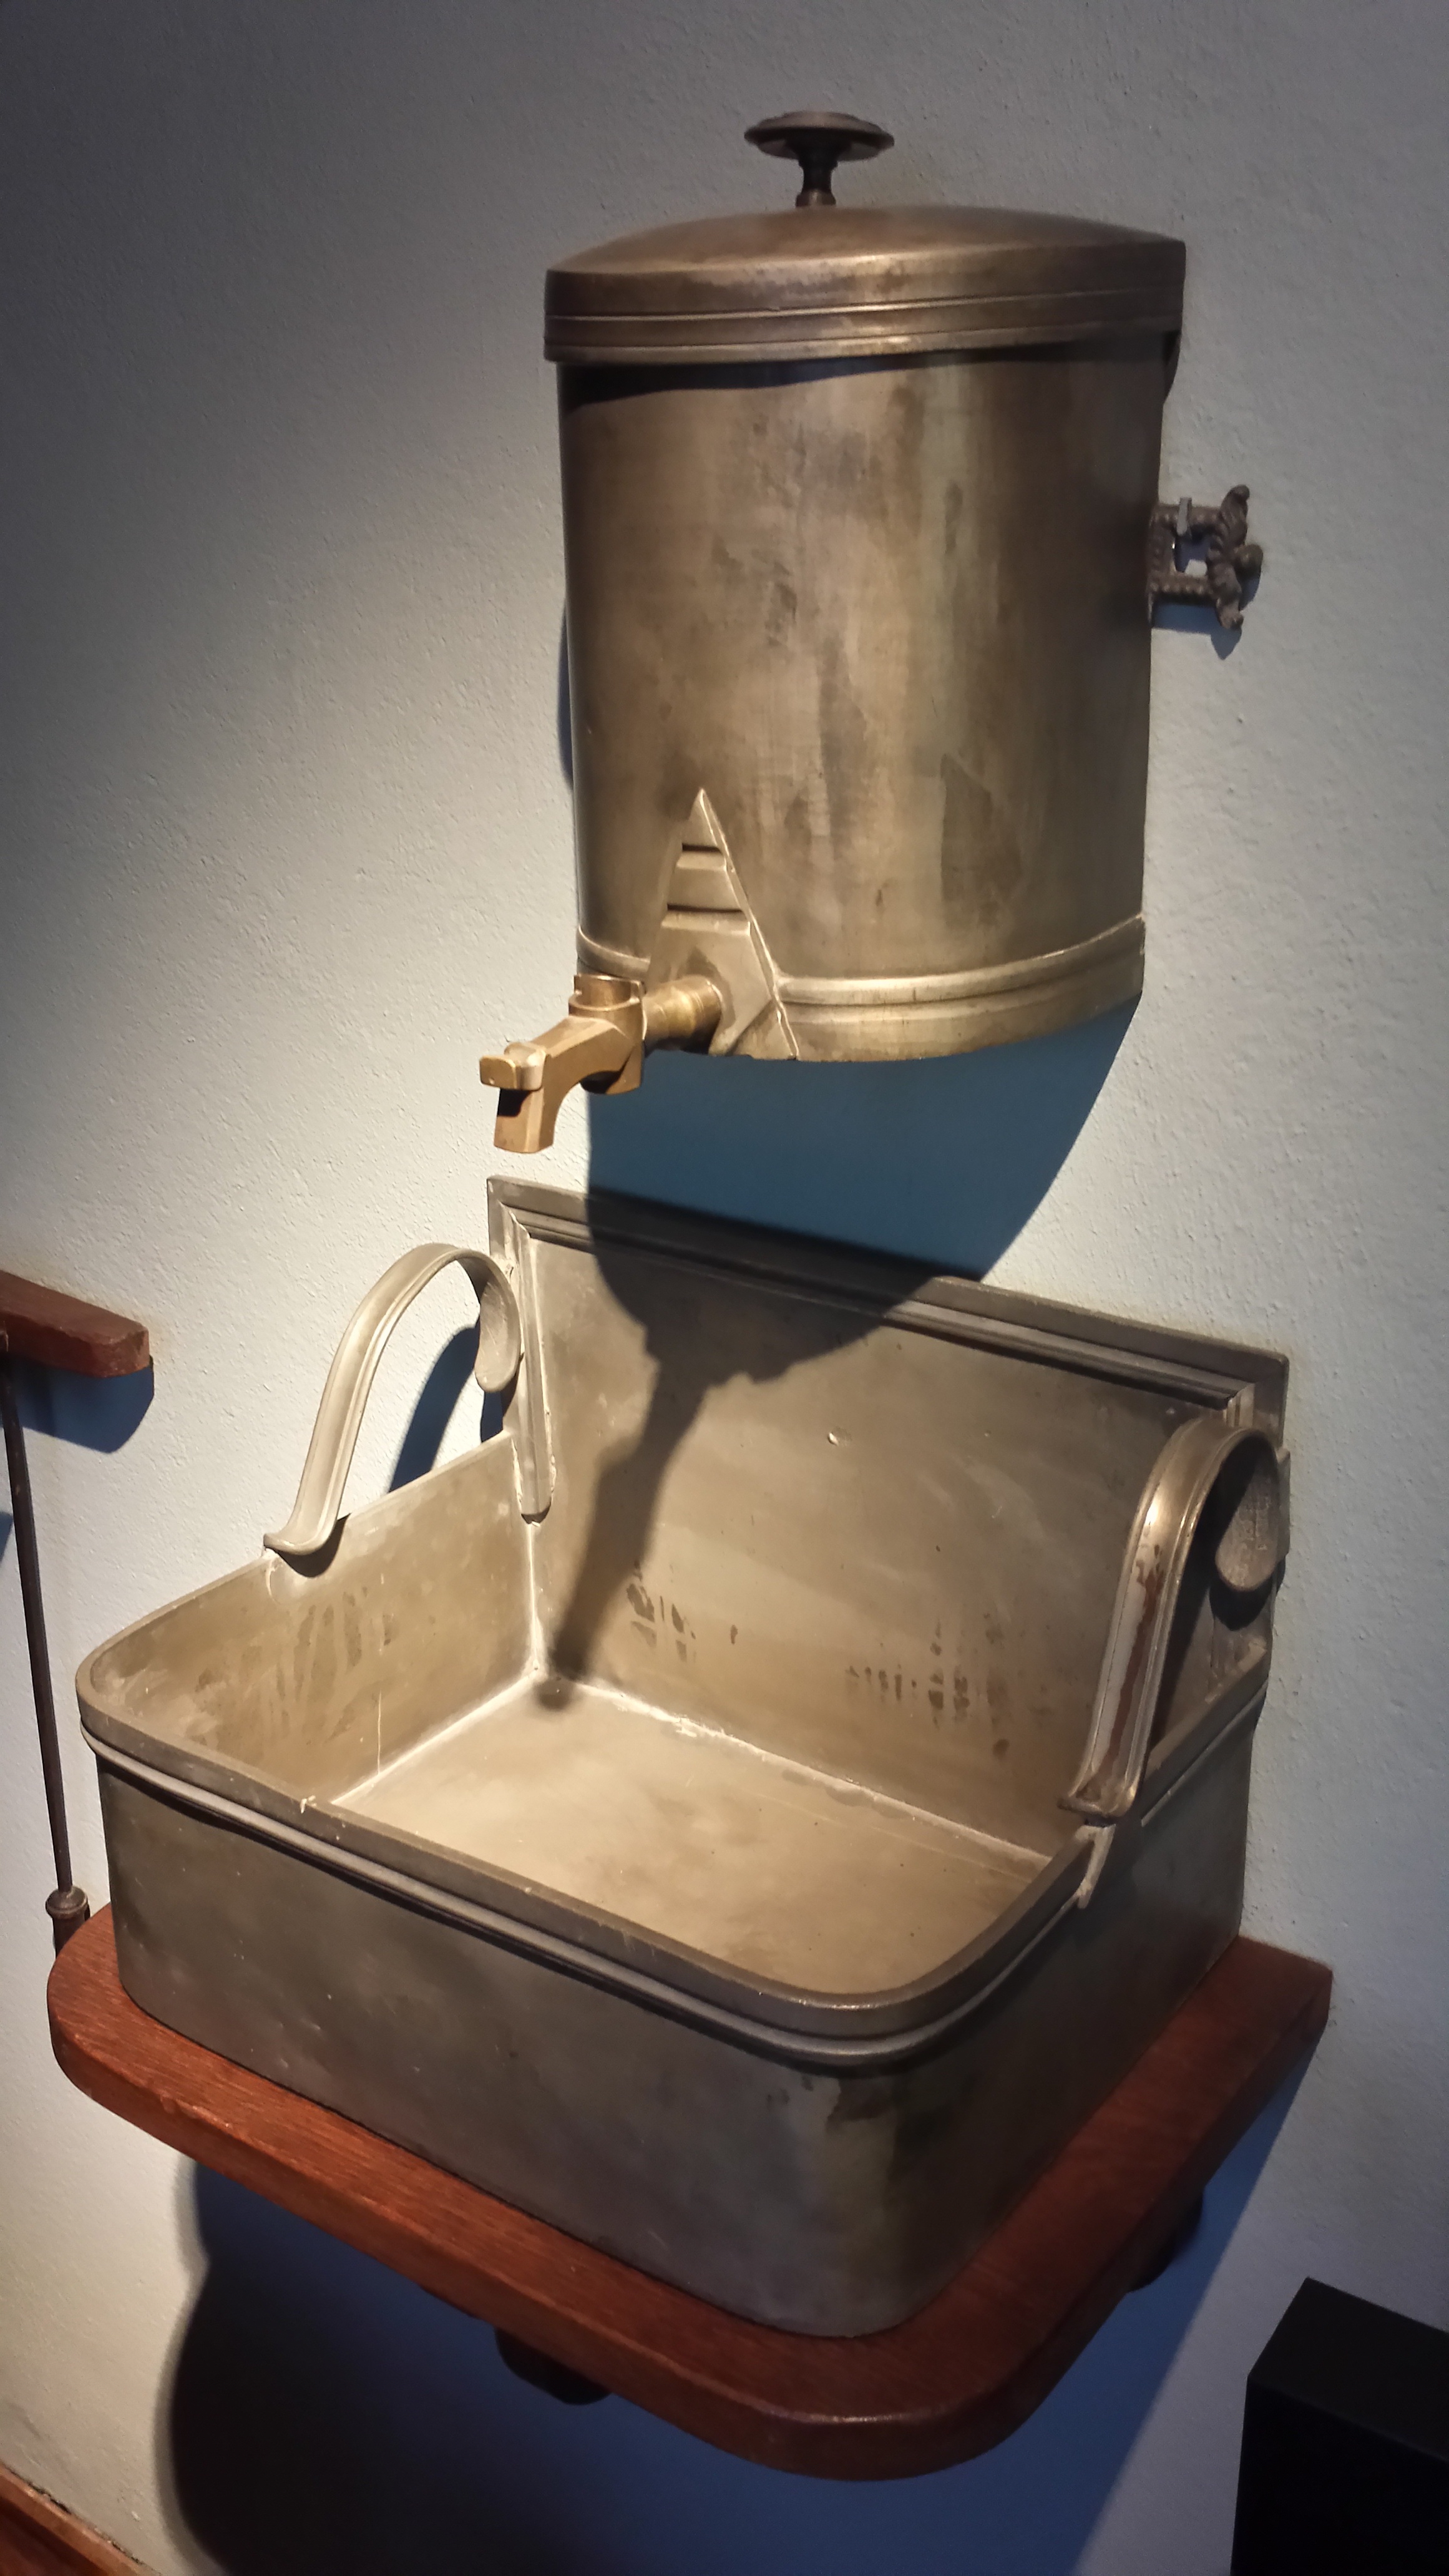
product, bavaria, nuremberg, man made object, small appliance, tucherschloss